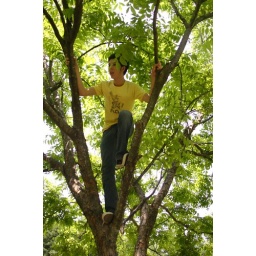
all he needs is a brown shirt to blend in